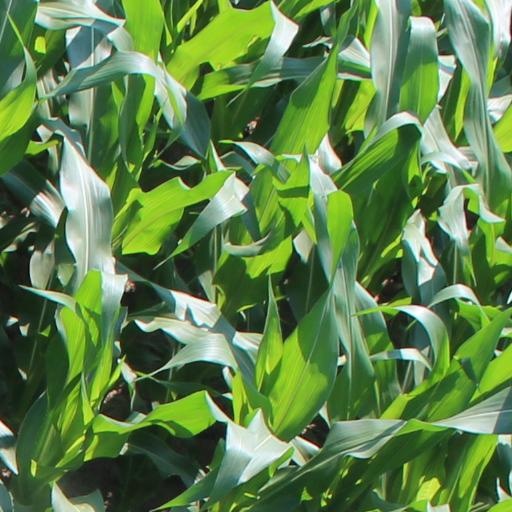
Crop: maize; corn